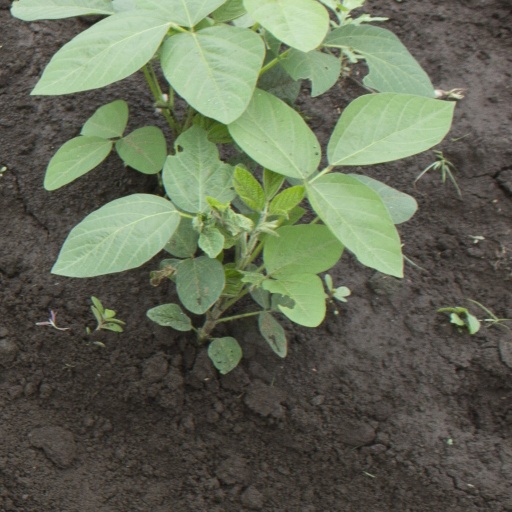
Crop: soybean